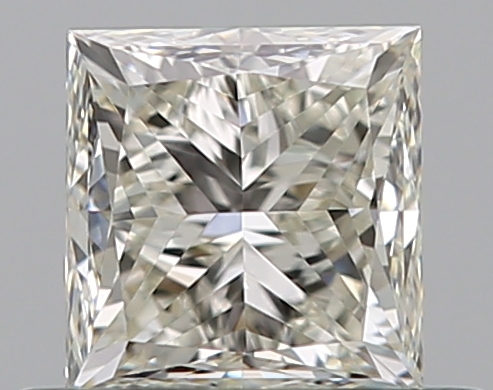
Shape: princess
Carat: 0.52
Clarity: VVS1
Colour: K
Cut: GD
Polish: EX
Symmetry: VG
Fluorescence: N
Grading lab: GIA
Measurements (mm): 4.19 x 4.03 x 3.17